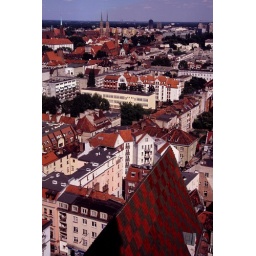
The roof is of St. Elizabeth's (Lutheran), whose tower I am standing on. The Catholic cathedral is in the distance.